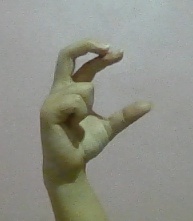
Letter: thal